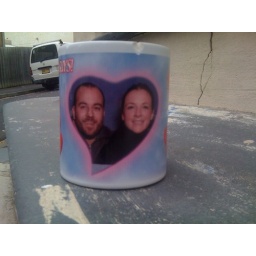
a random cup found at the house around the corner, left out on the street. Even the chip is heart shaped